Damaha

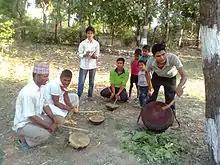
Damai men playing Damaha

Damaha is a drum made from leather, brass or wood. It is played by striking with a stick. It is one of the instruments included in the Panche Baaja. The traditional players of this instrument are called Damai, a occupational caste who play different instrument in Nepali culture.